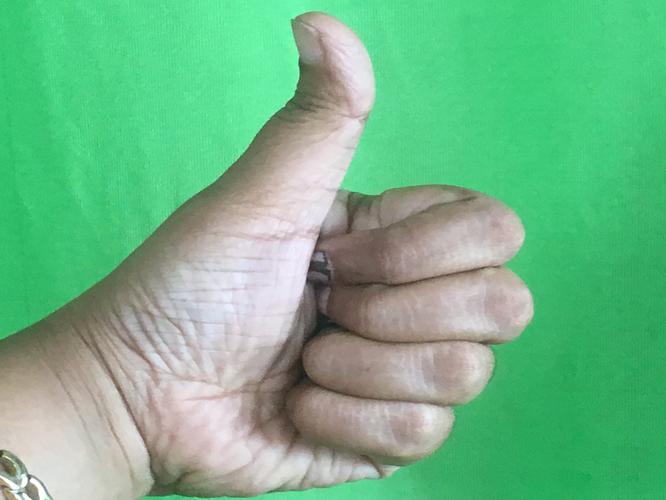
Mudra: Sikharam
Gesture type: single_hand